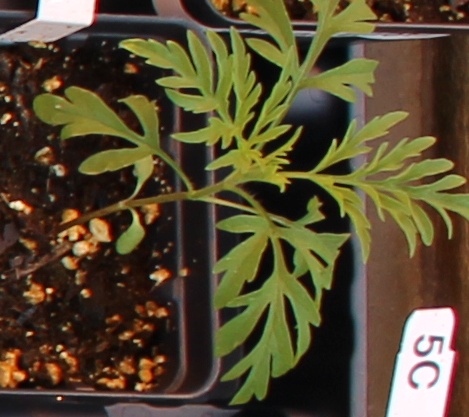
Label: Ragweed